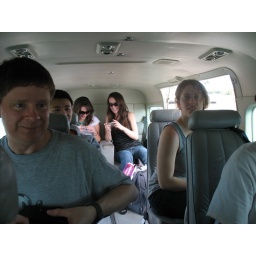
going from Belize City to Dangriga in a teeny tiny plane on Maya Airlines, looking backwards from my seat